Issues in higher education in the United States

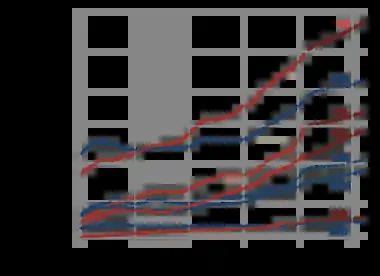
Degrees conferred in United States since 1970 by year, degree type, and gender (2011). Dashed lines are projected. Since 1982 more bachelor's degrees have been conferred on women. First label letters: F=female, M=male. Second label letters: A=Associate's, B=Bachelor's, M=Master's, D=Doctorate and professional degree.

In discussing students' access to education in the U.S., one area of research has focused on the differences that exist between their entry and completion rates based on gender. For children born after 1960, more white women have been graduating from college than white men, which represents a change from children born before this time.